Dog Star Man

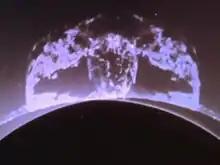
The star, possibly the 'star' in "Dog Star Man." One of the most prominent images in the film, it is seen at various times throughout the film, including "Prelude" and "Part I."

The opening of "Dog Star Man" is entitled "Prelude" and runs at around 26 minutes, making it one of the longer parts of the film cycle. Brakhage described the "Prelude" as a "created dream" for the film as opposed to Surrealism in which the work itself is inspired by the dream of the artist. In it, the "Prelude" contains many of the images that recur throughout the rest of the film series, creating a visual leitmotif of the many symbols and concepts of the series of films. There are also many instances to what Brakhage calls "close-eyed vision". Broadly, the "Prelude" exemplifies, among other things, the creation of the universe.